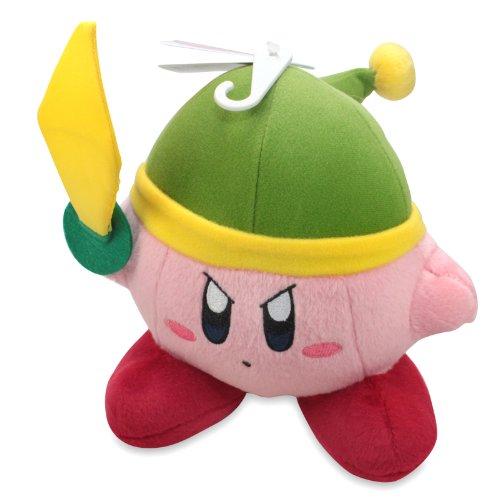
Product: Little Buddy Official Kirby Adventure Link/Sword Kirby 6" Plush Doll
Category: Toys & Games | Stuffed Animals & Plush Toys | Plush Figures
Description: Officially Licensed Plush.
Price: $15.09
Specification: ProductDimensions:6x3x6inches|ItemWeight:2.24ounces|ShippingWeight:4ounces(Viewshippingratesandpolicies)|ASIN:B00FMIXVGK|Itemmodelnumber:1317|Manufacturerrecommendedage:13-15years